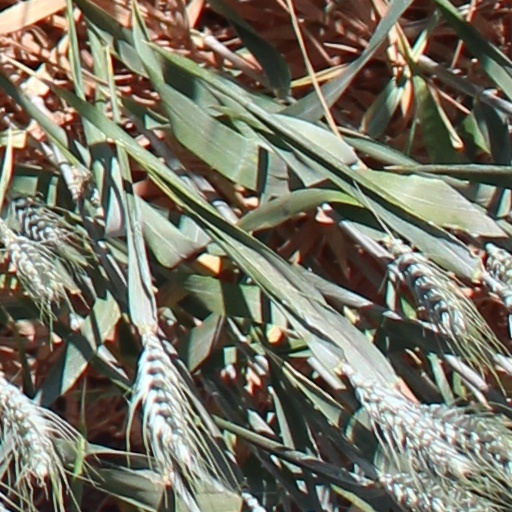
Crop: wheat